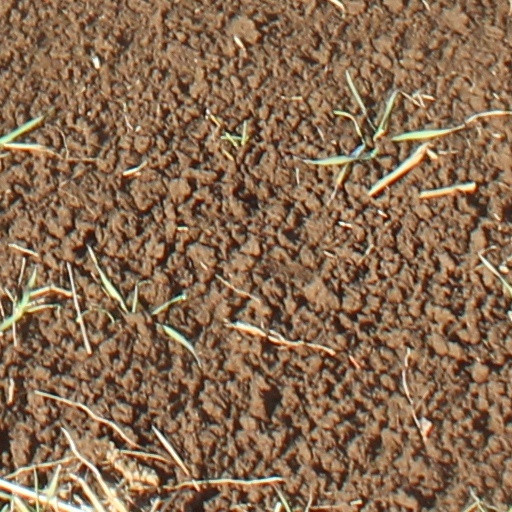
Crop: wheat